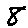
Label: 8